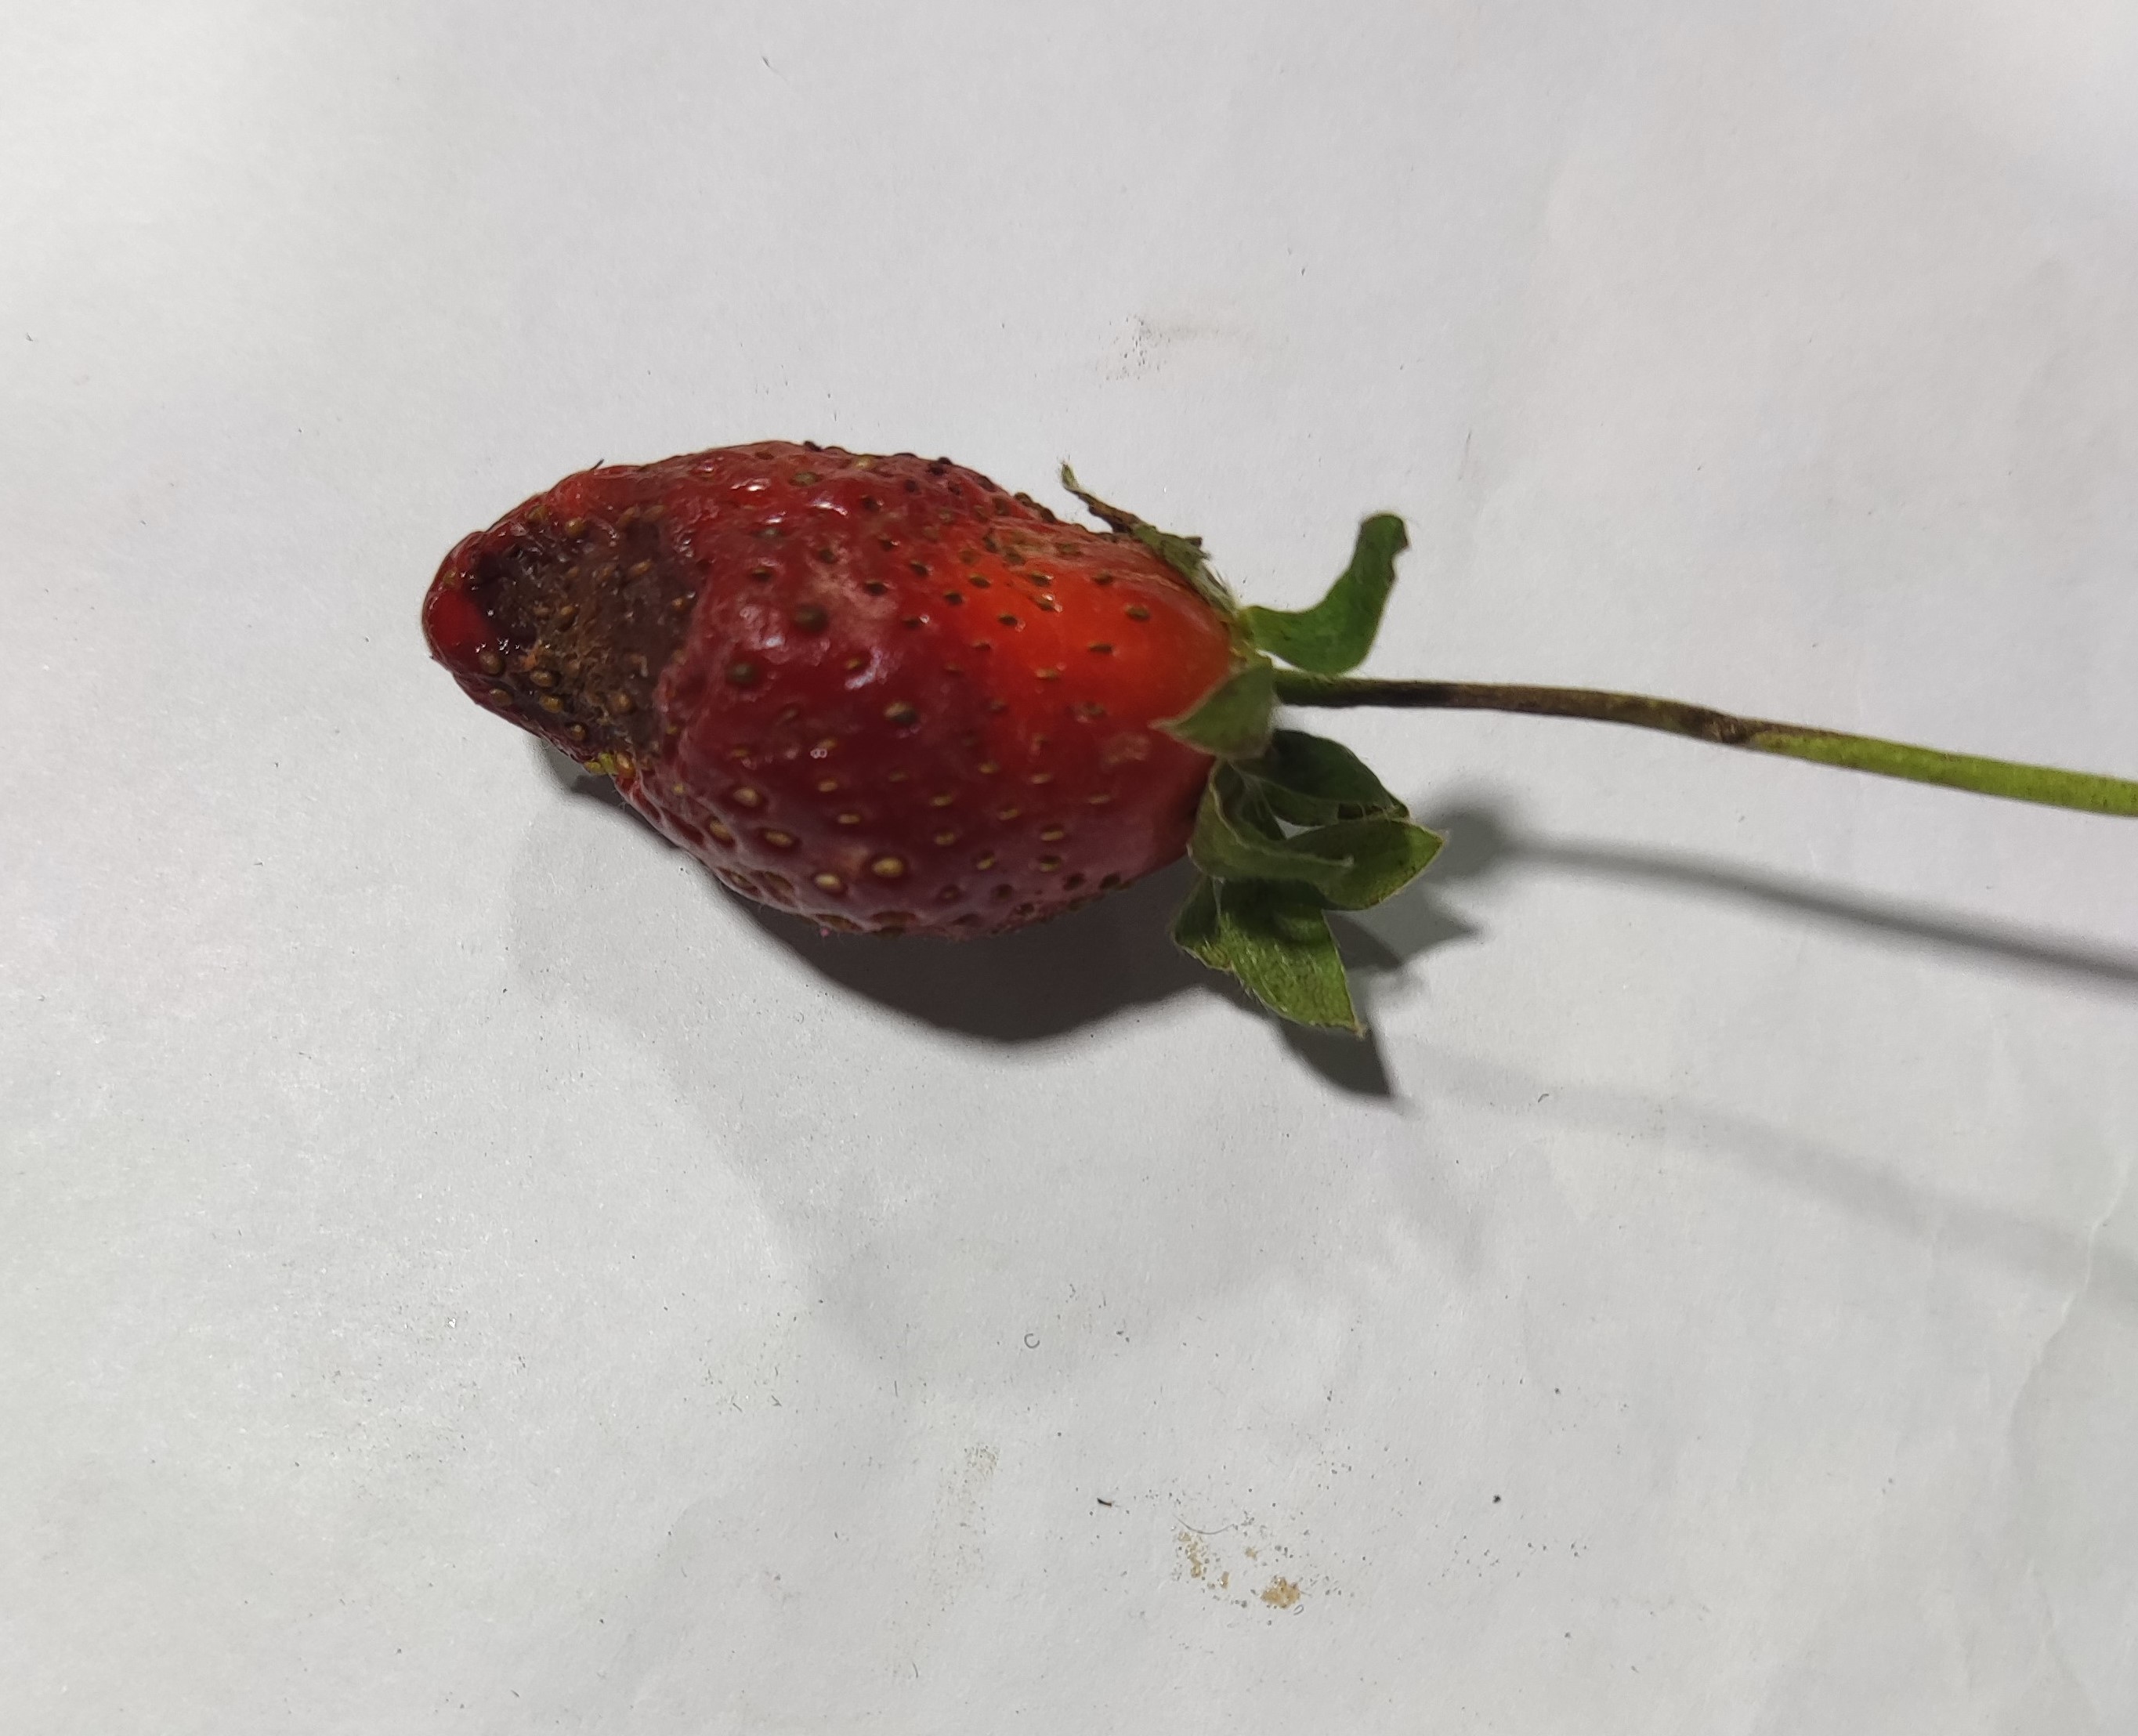
Fruit: strawberry
Condition: rotten